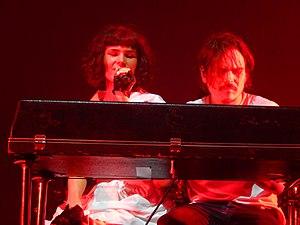
The Dø en concert à Nantes en décembre 2015
The Dø [ðœ do] est un groupe d'indie pop français, originaire de Paris. Formé en 2005, le duo est composé d’Olivia Merilahti et de Dan Levy. Leur premier album, A Mouthful, atteint dès sa sortie en 2008 la première place des ventes en France. Shake Shook Shaken, troisième album du groupe, est récompensé en 2015 par une Victoire de la Musique dans la catégorie album rock de l'année.